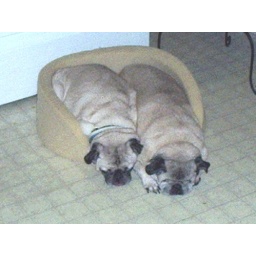
Cammie and Daisy sleeping in their bed - they don't care that I'm washing the cover to it!!